Church of the Holy Cross, Weston Bampfylde

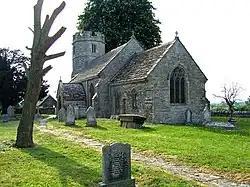

The Anglican Church of the Holy Cross in Weston Bampfylde, Sparkford, Somerset, England, was built in the 13th century. It is a Grade II* listed building.